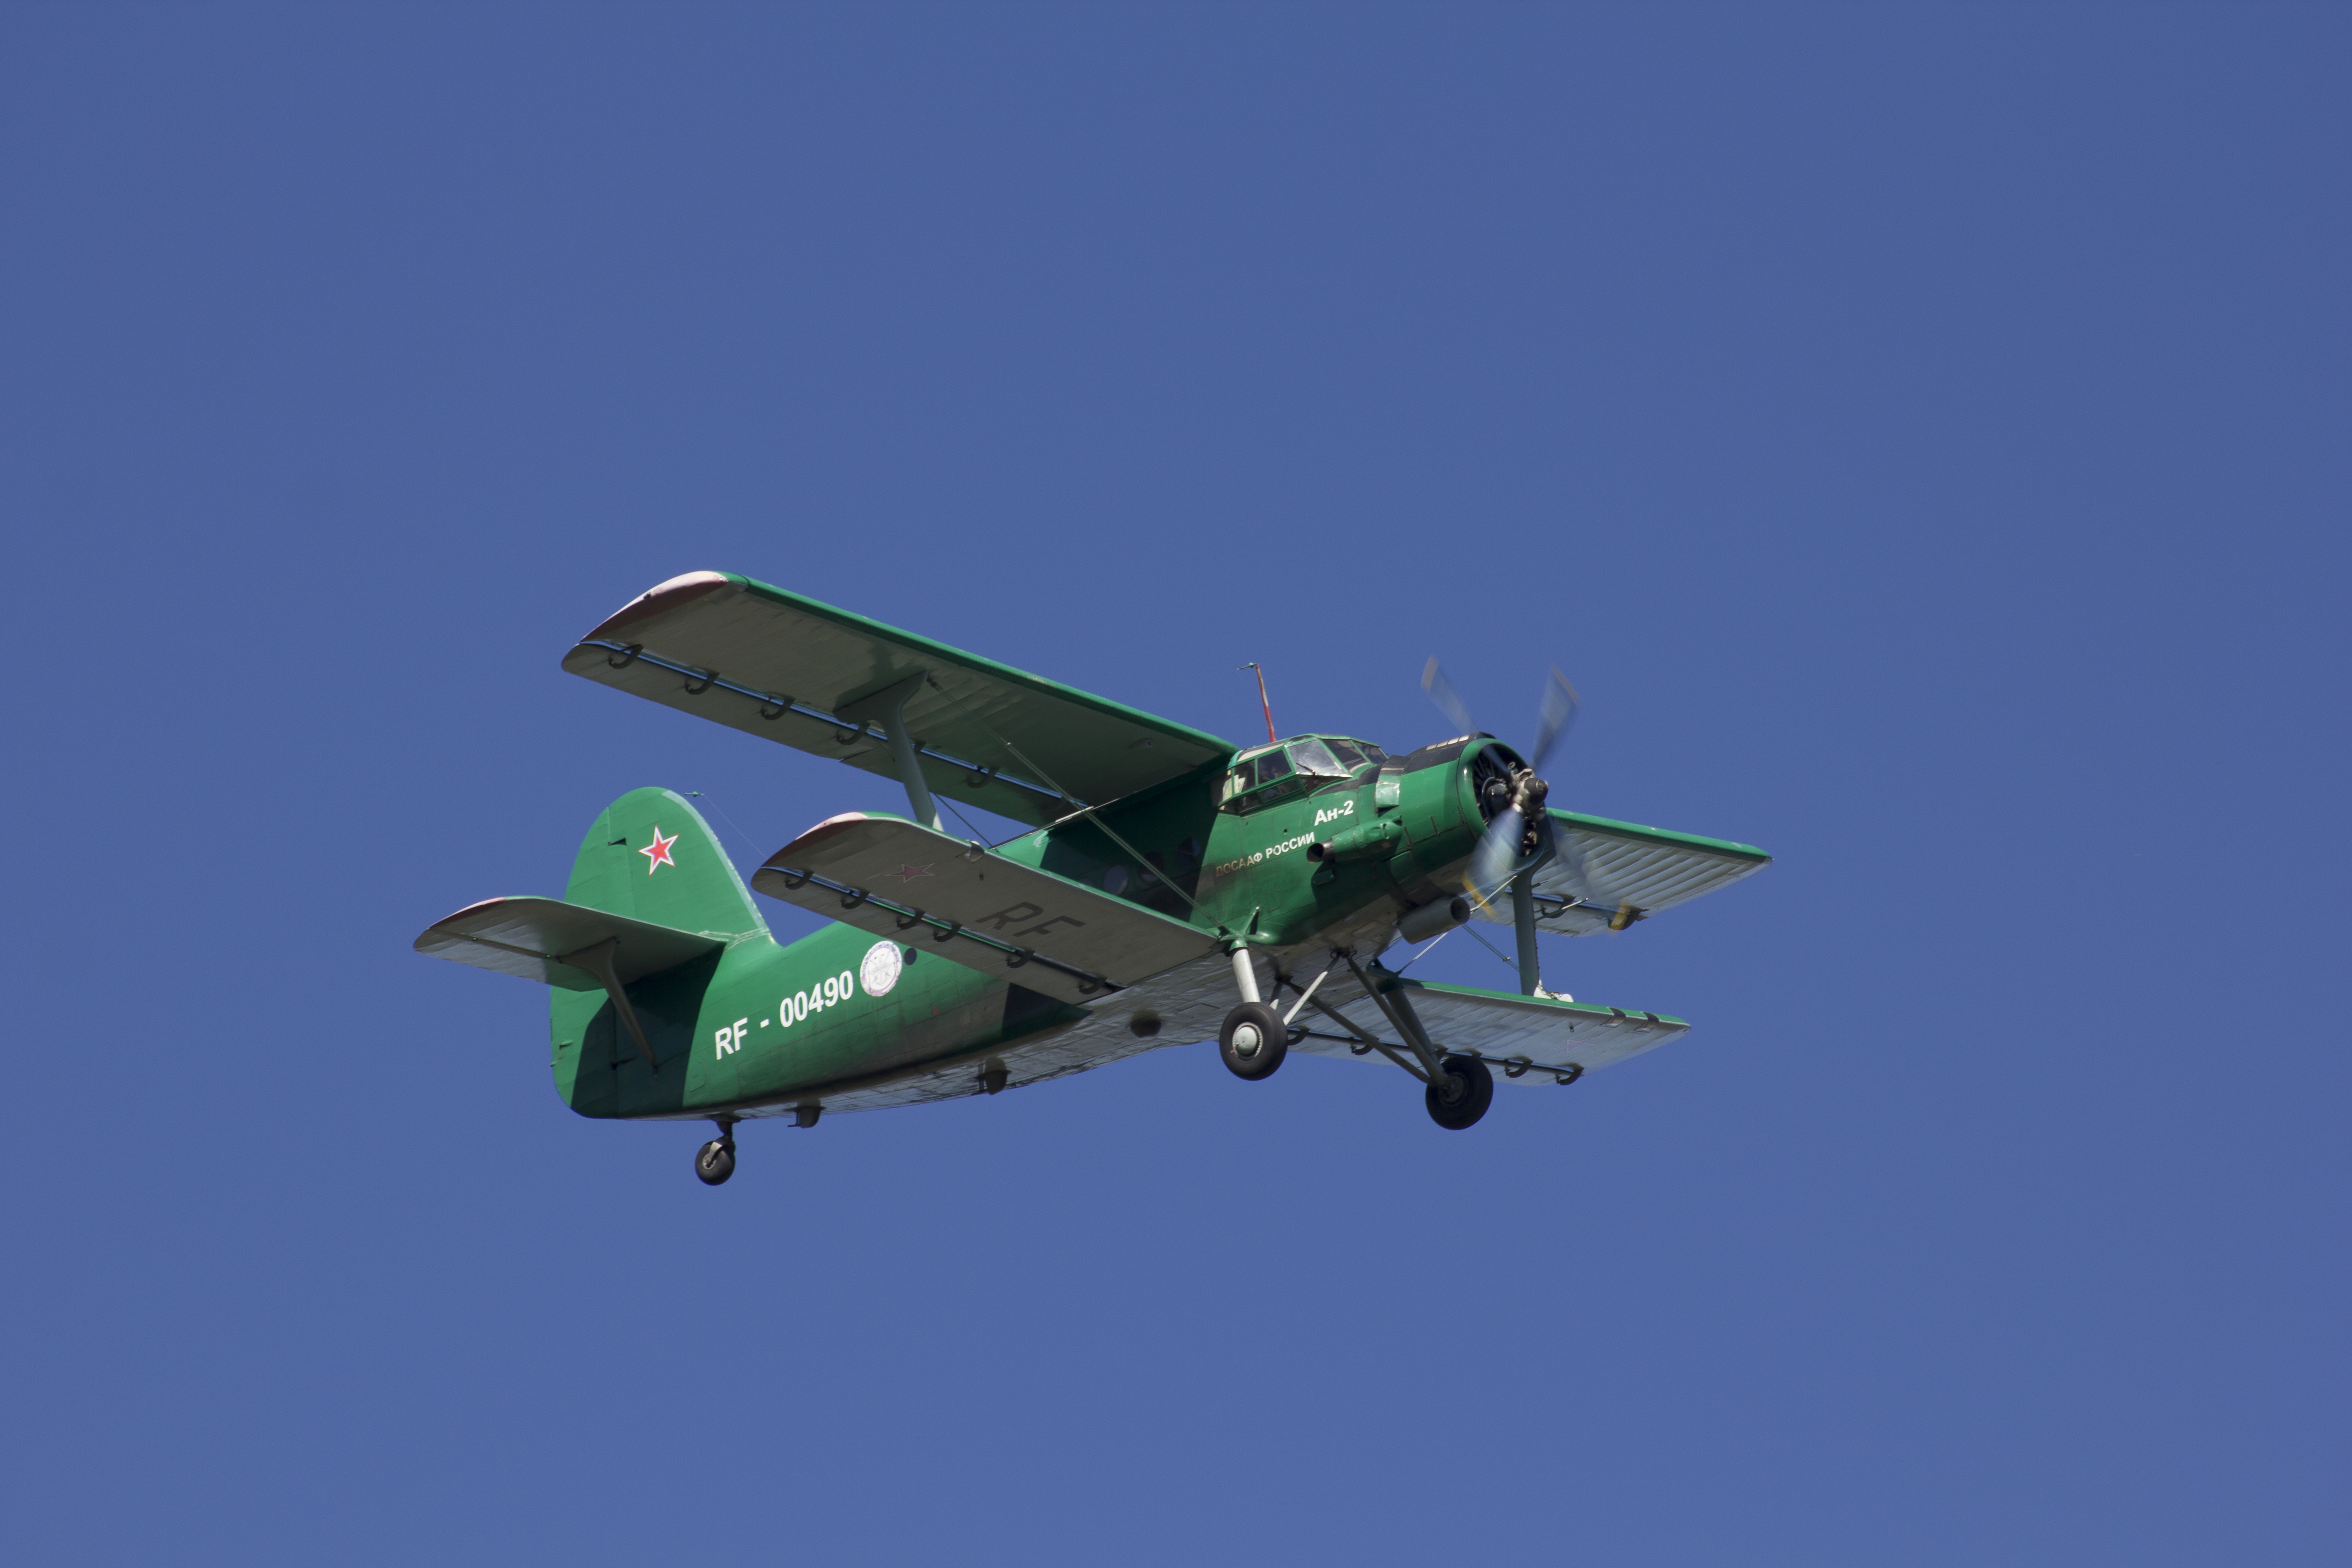
airplane, takeoff, landing, wings, landing gear, engine, transport, pilot, flight, airport, vehicle, aircraft, propeller, aviation, propeller driven aircraft, antonov an 2, light aircraft, biplane, wing, general aviation, air racing, aerospace manufacturer, monoplane, Antonov an 3, aerobatics, air force